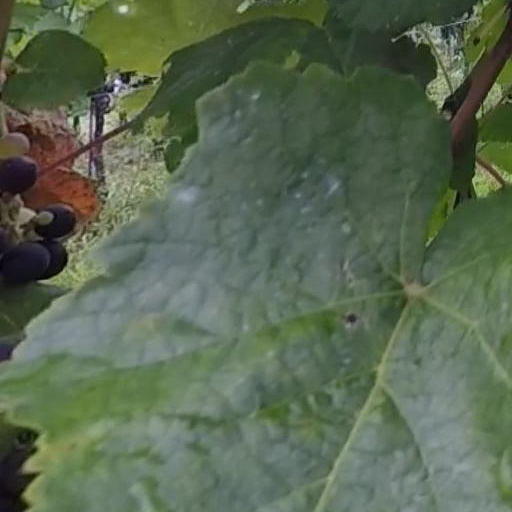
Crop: grape